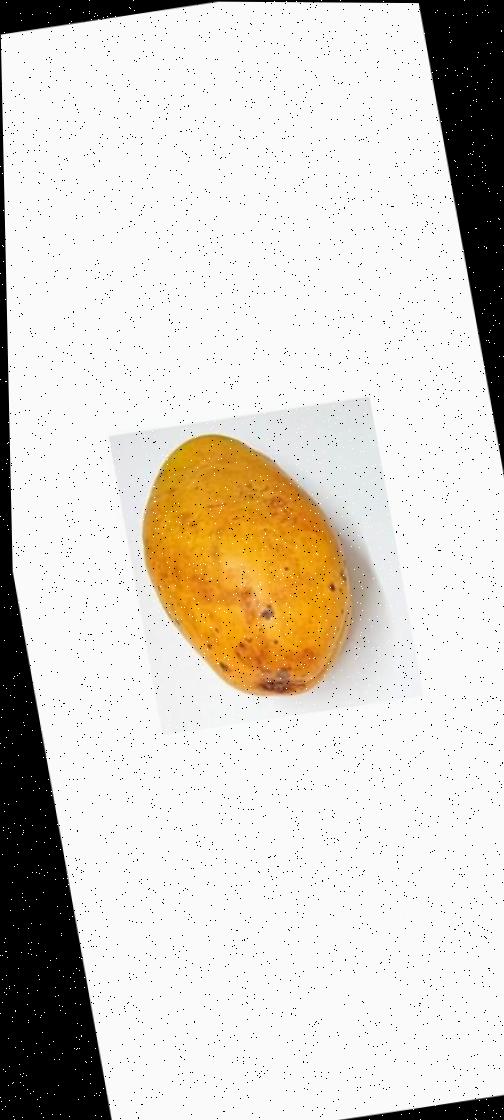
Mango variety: Bari-11